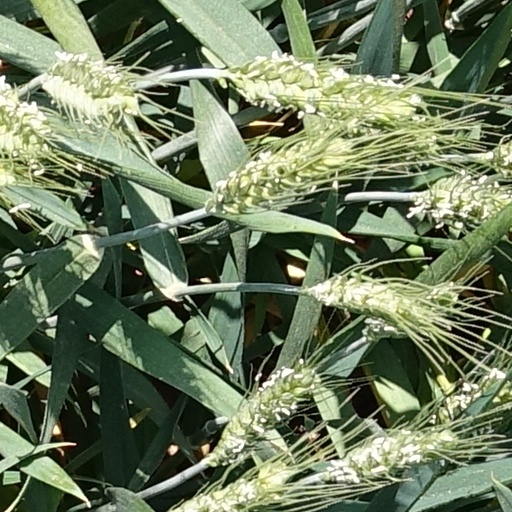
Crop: wheat